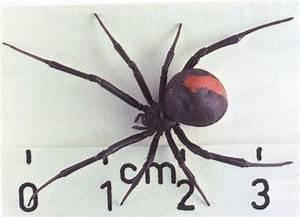
spider